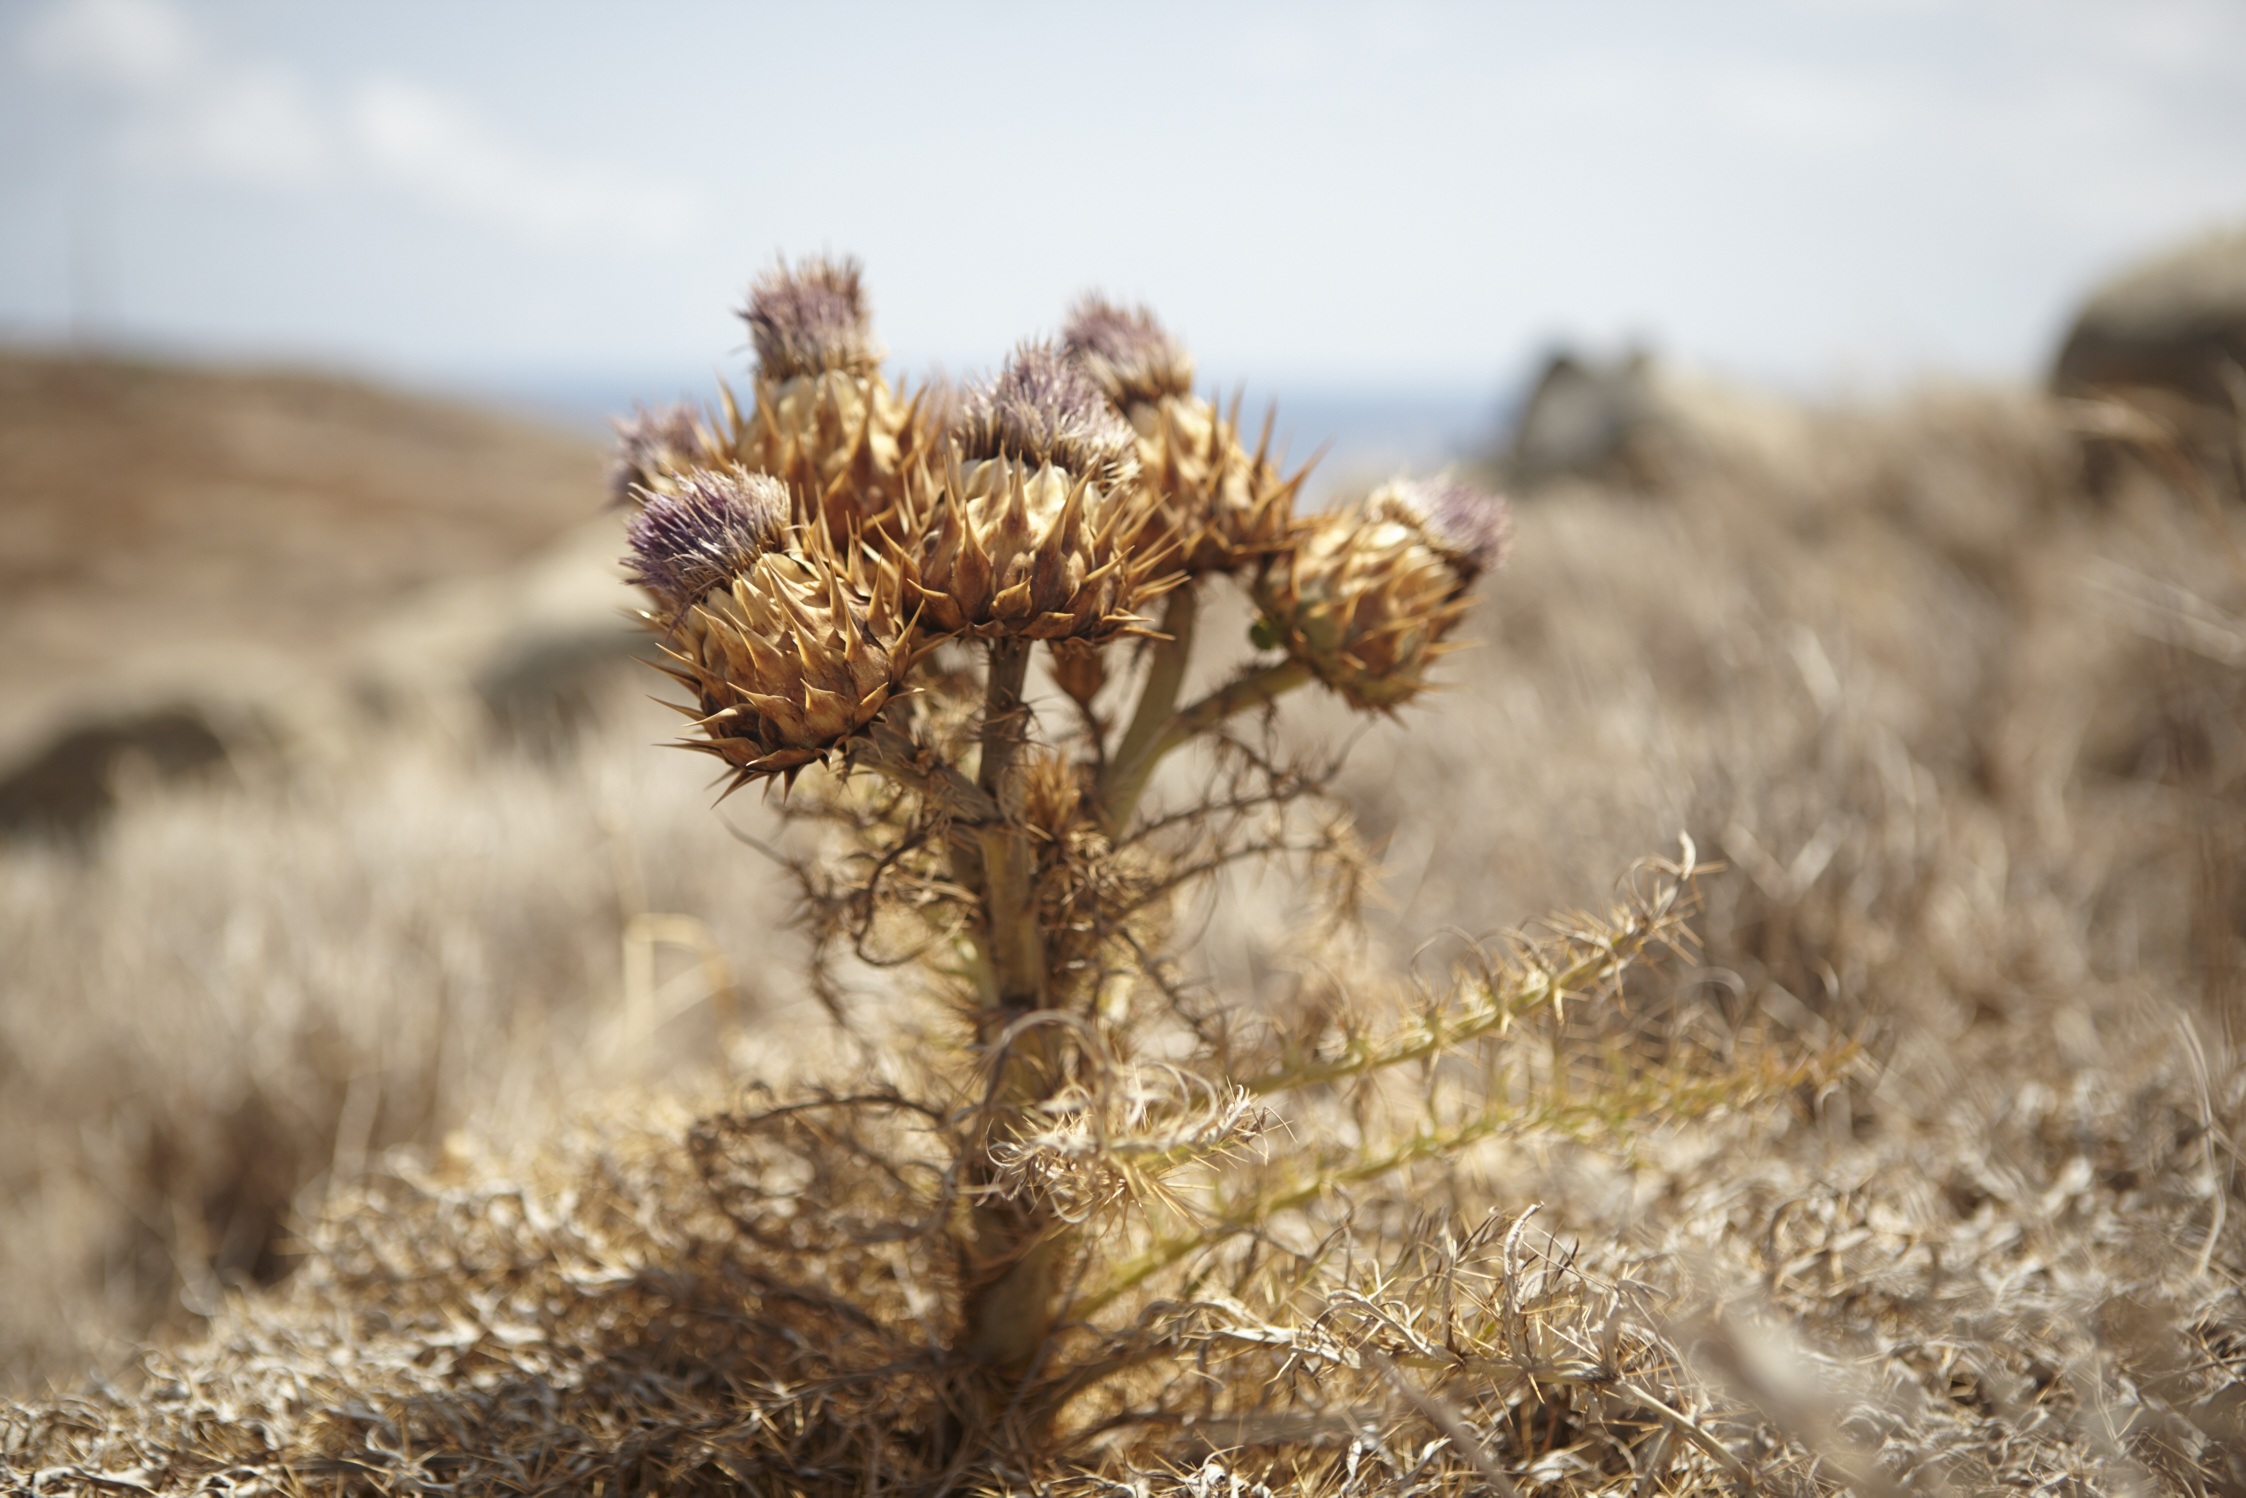
landscape, tree, nature, grass, sand, light, plant, sky, field, prairie, flower, frost, summer, dry, golden, crop, macro, holiday, soil, yellow, agriculture, close, flora, season, wildflower, close up, thistle, ecosystem, madeira, macro photography, steppe, tiefensch rfe, flowering plant, grass family, land plant